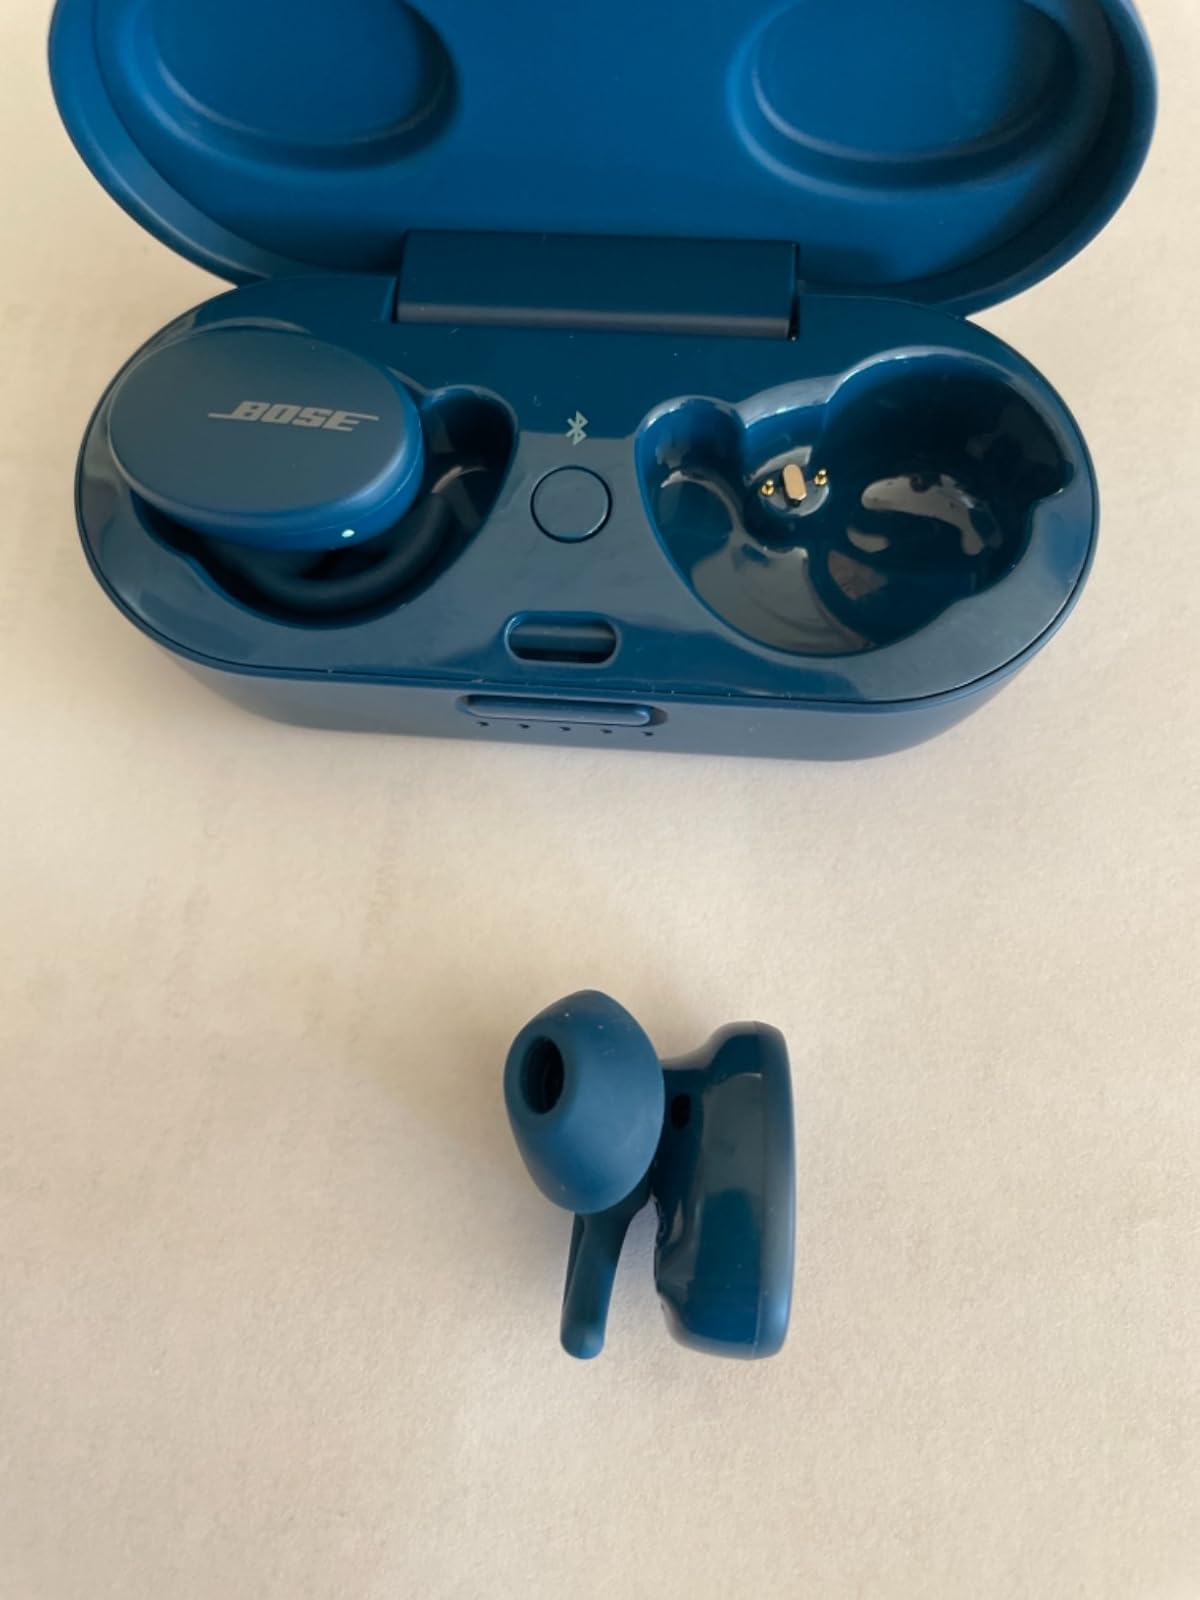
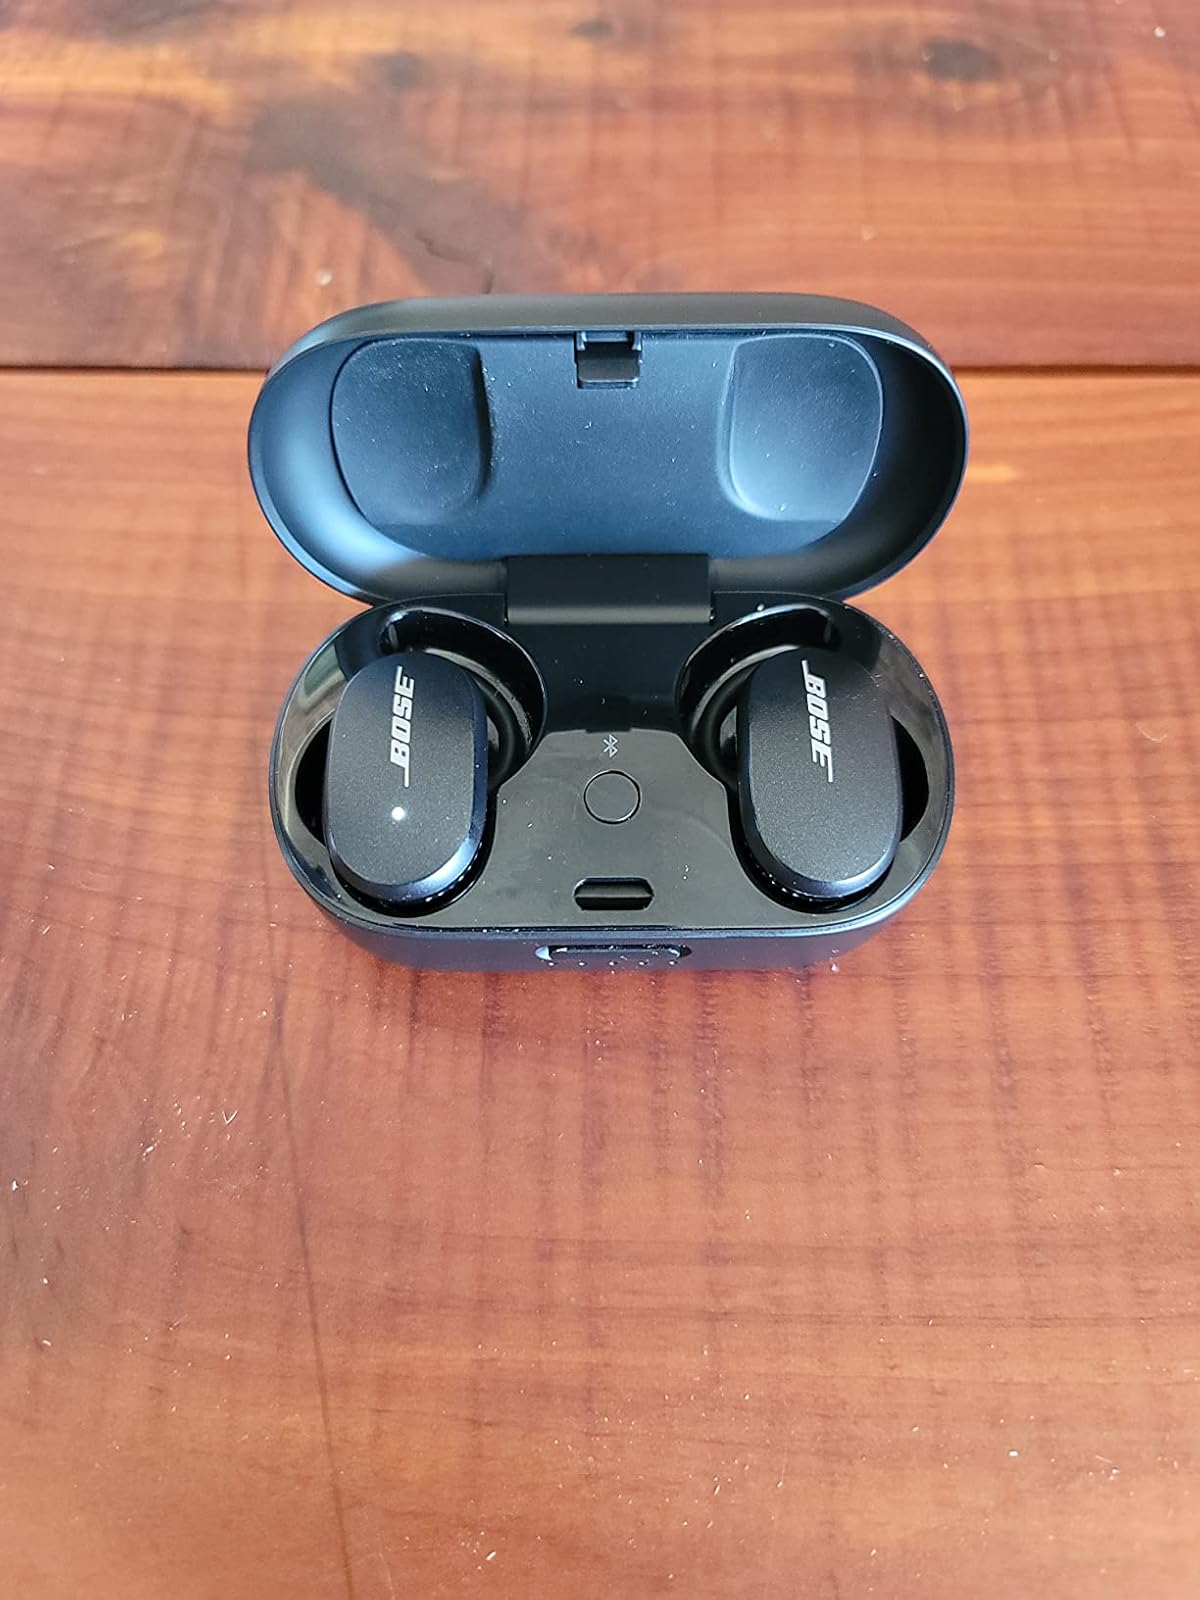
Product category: earbuds
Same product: no